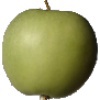
Label: apple_granny_smith